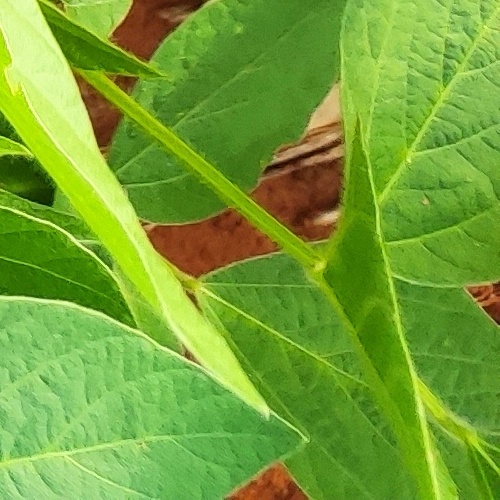
Label: Healthy